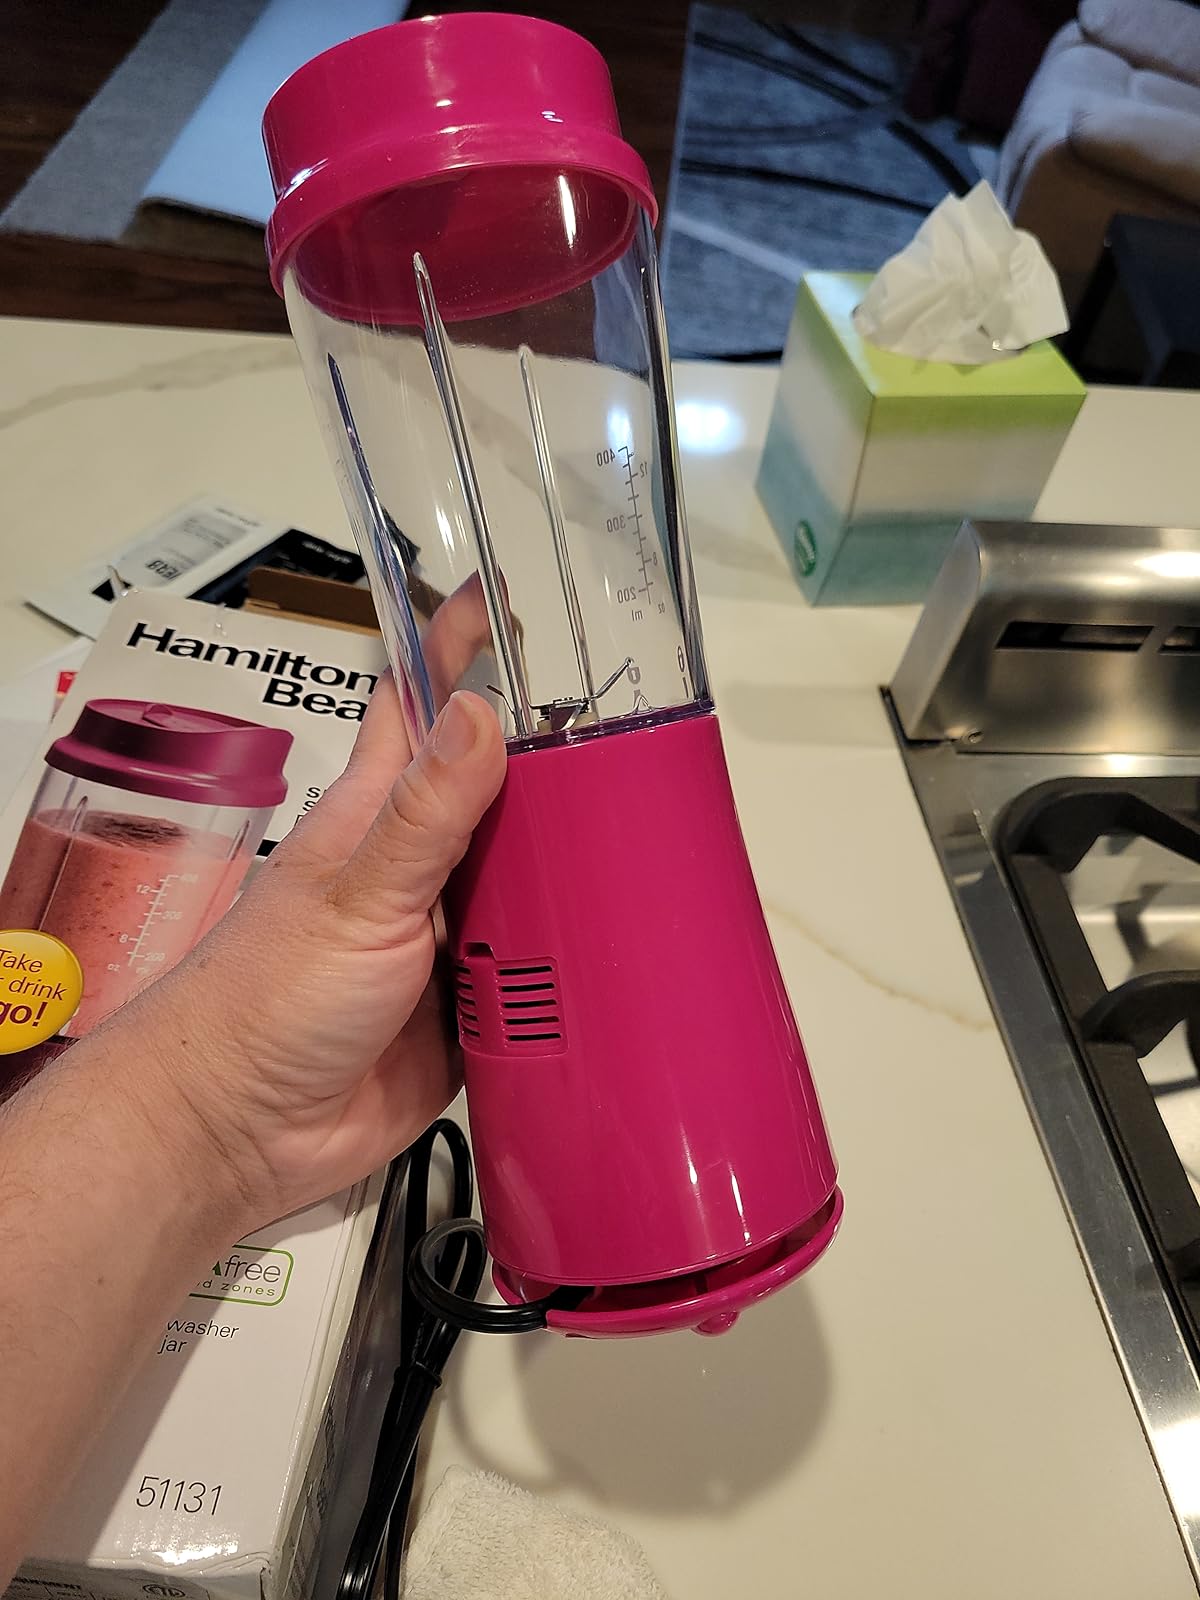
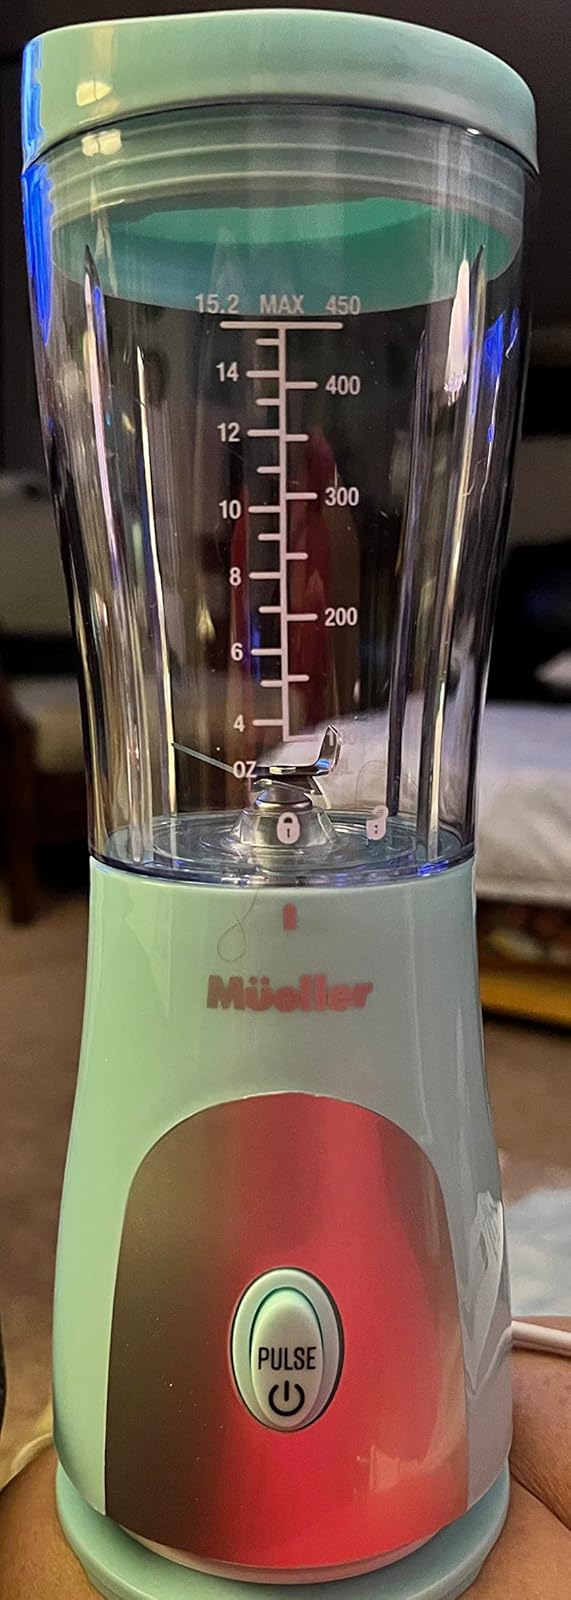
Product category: items_blender
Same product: no